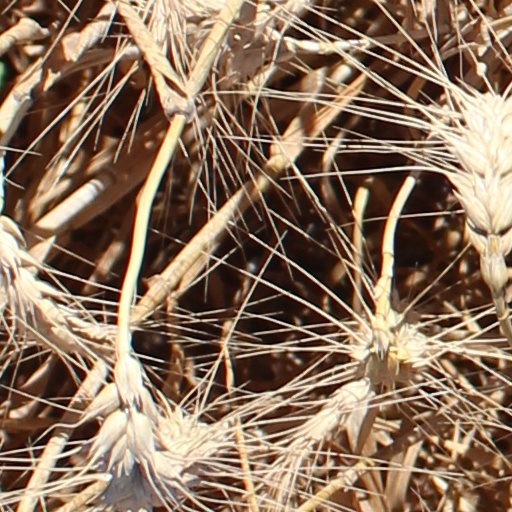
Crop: wheat